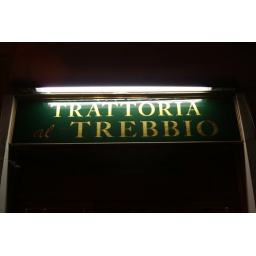
Best dinner I had on the vacation.  It was a tiny restaurant on a small street near the train station